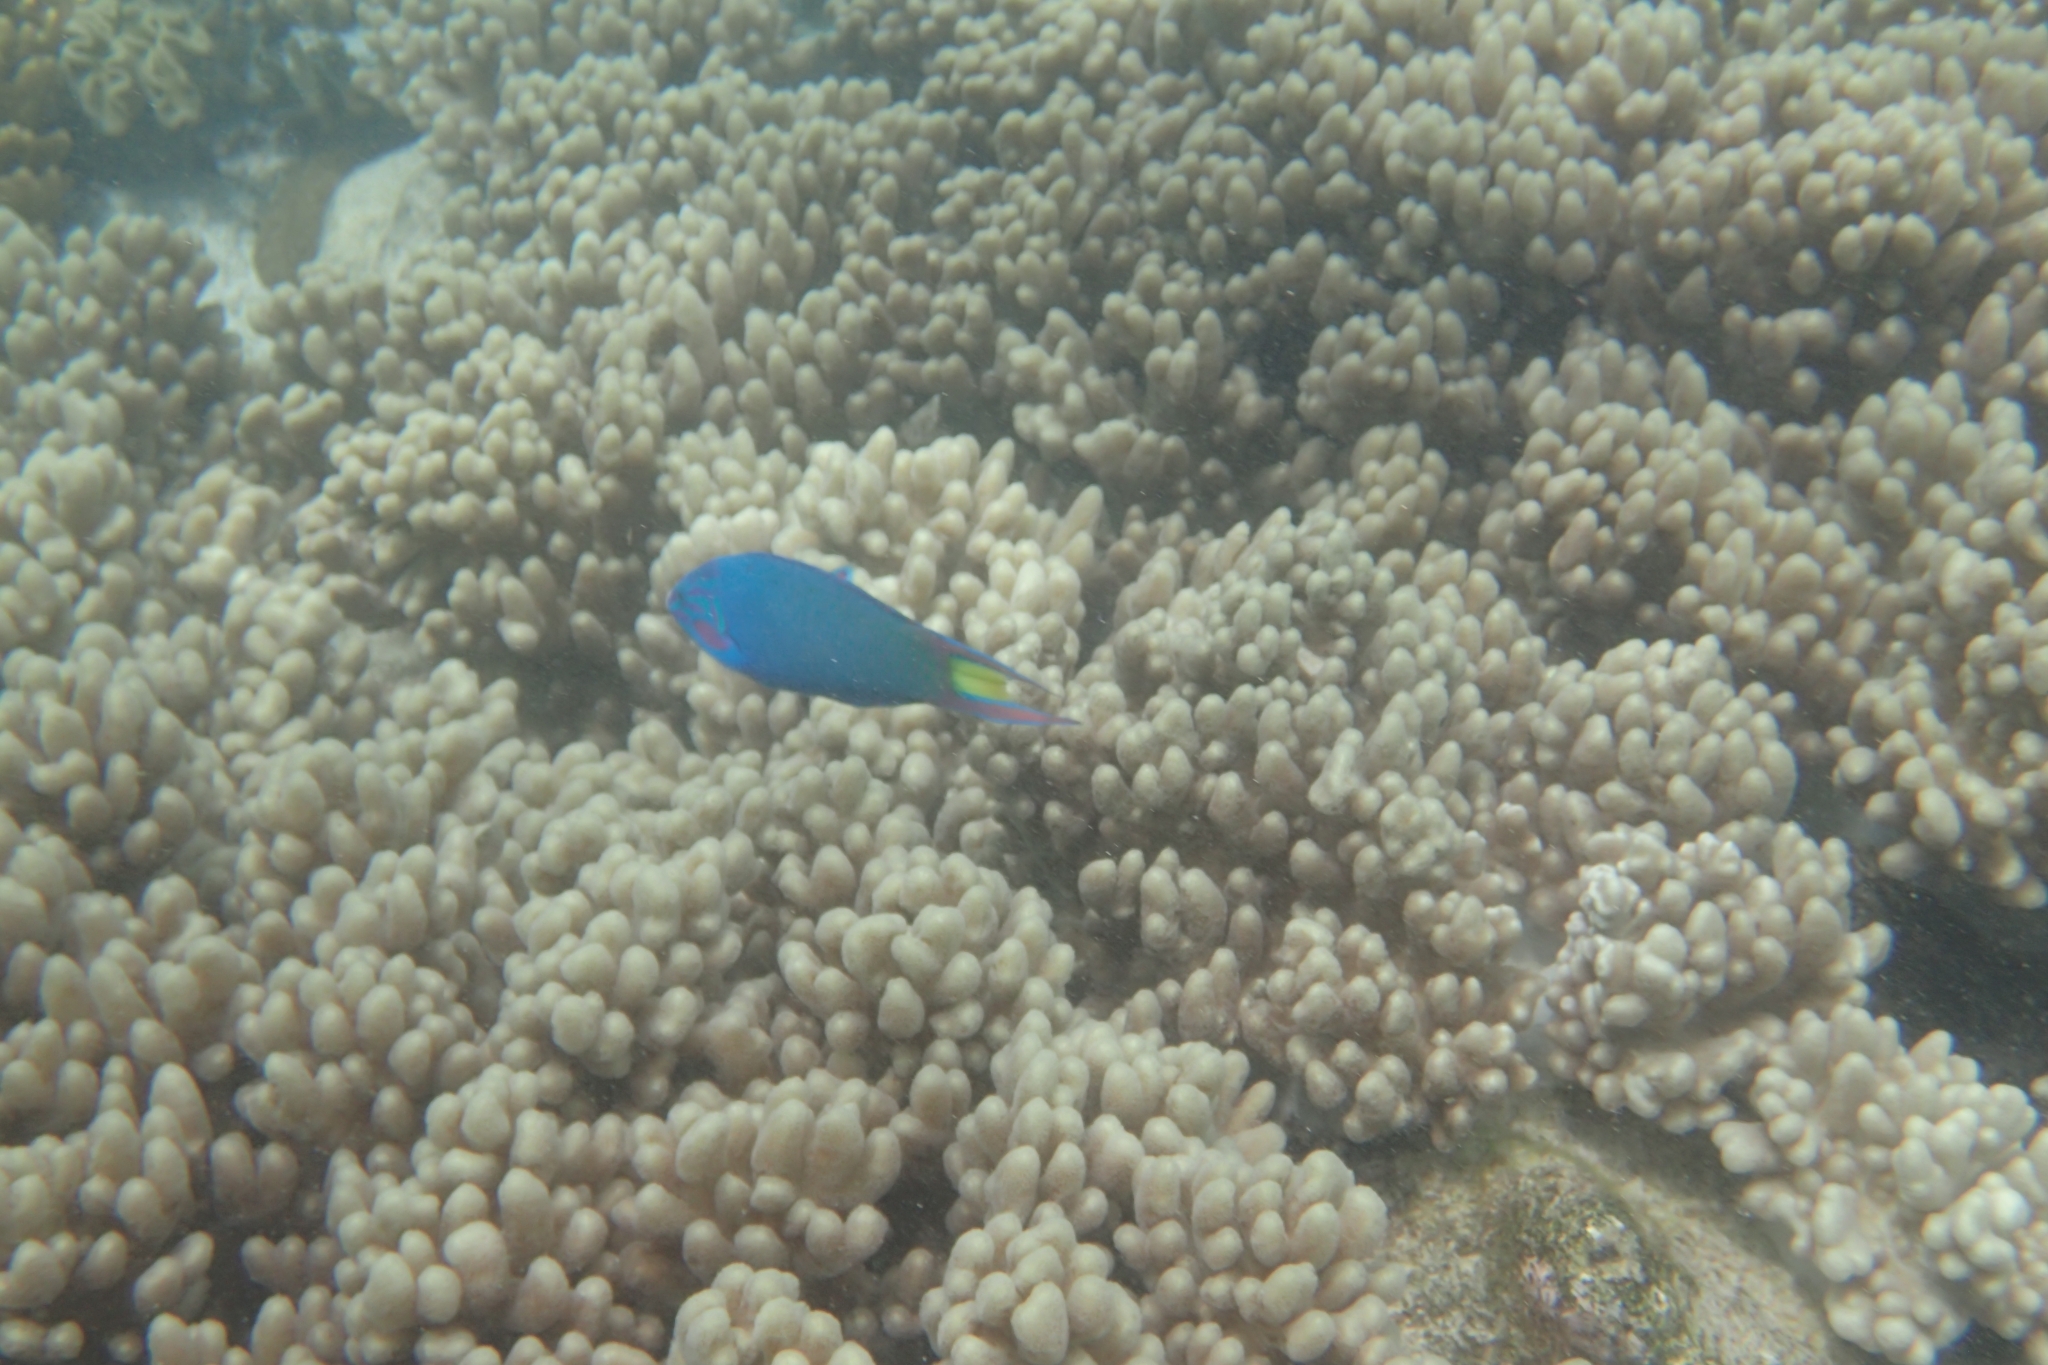
Thalassoma lunare (Moon Wrasse)